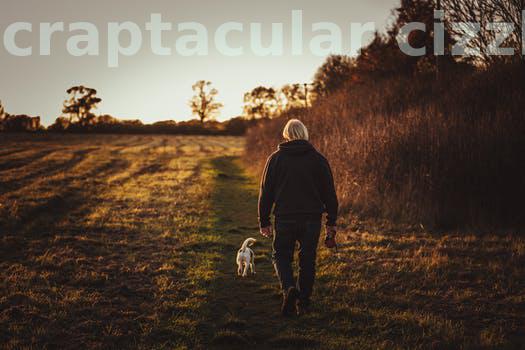
Label: Watermark